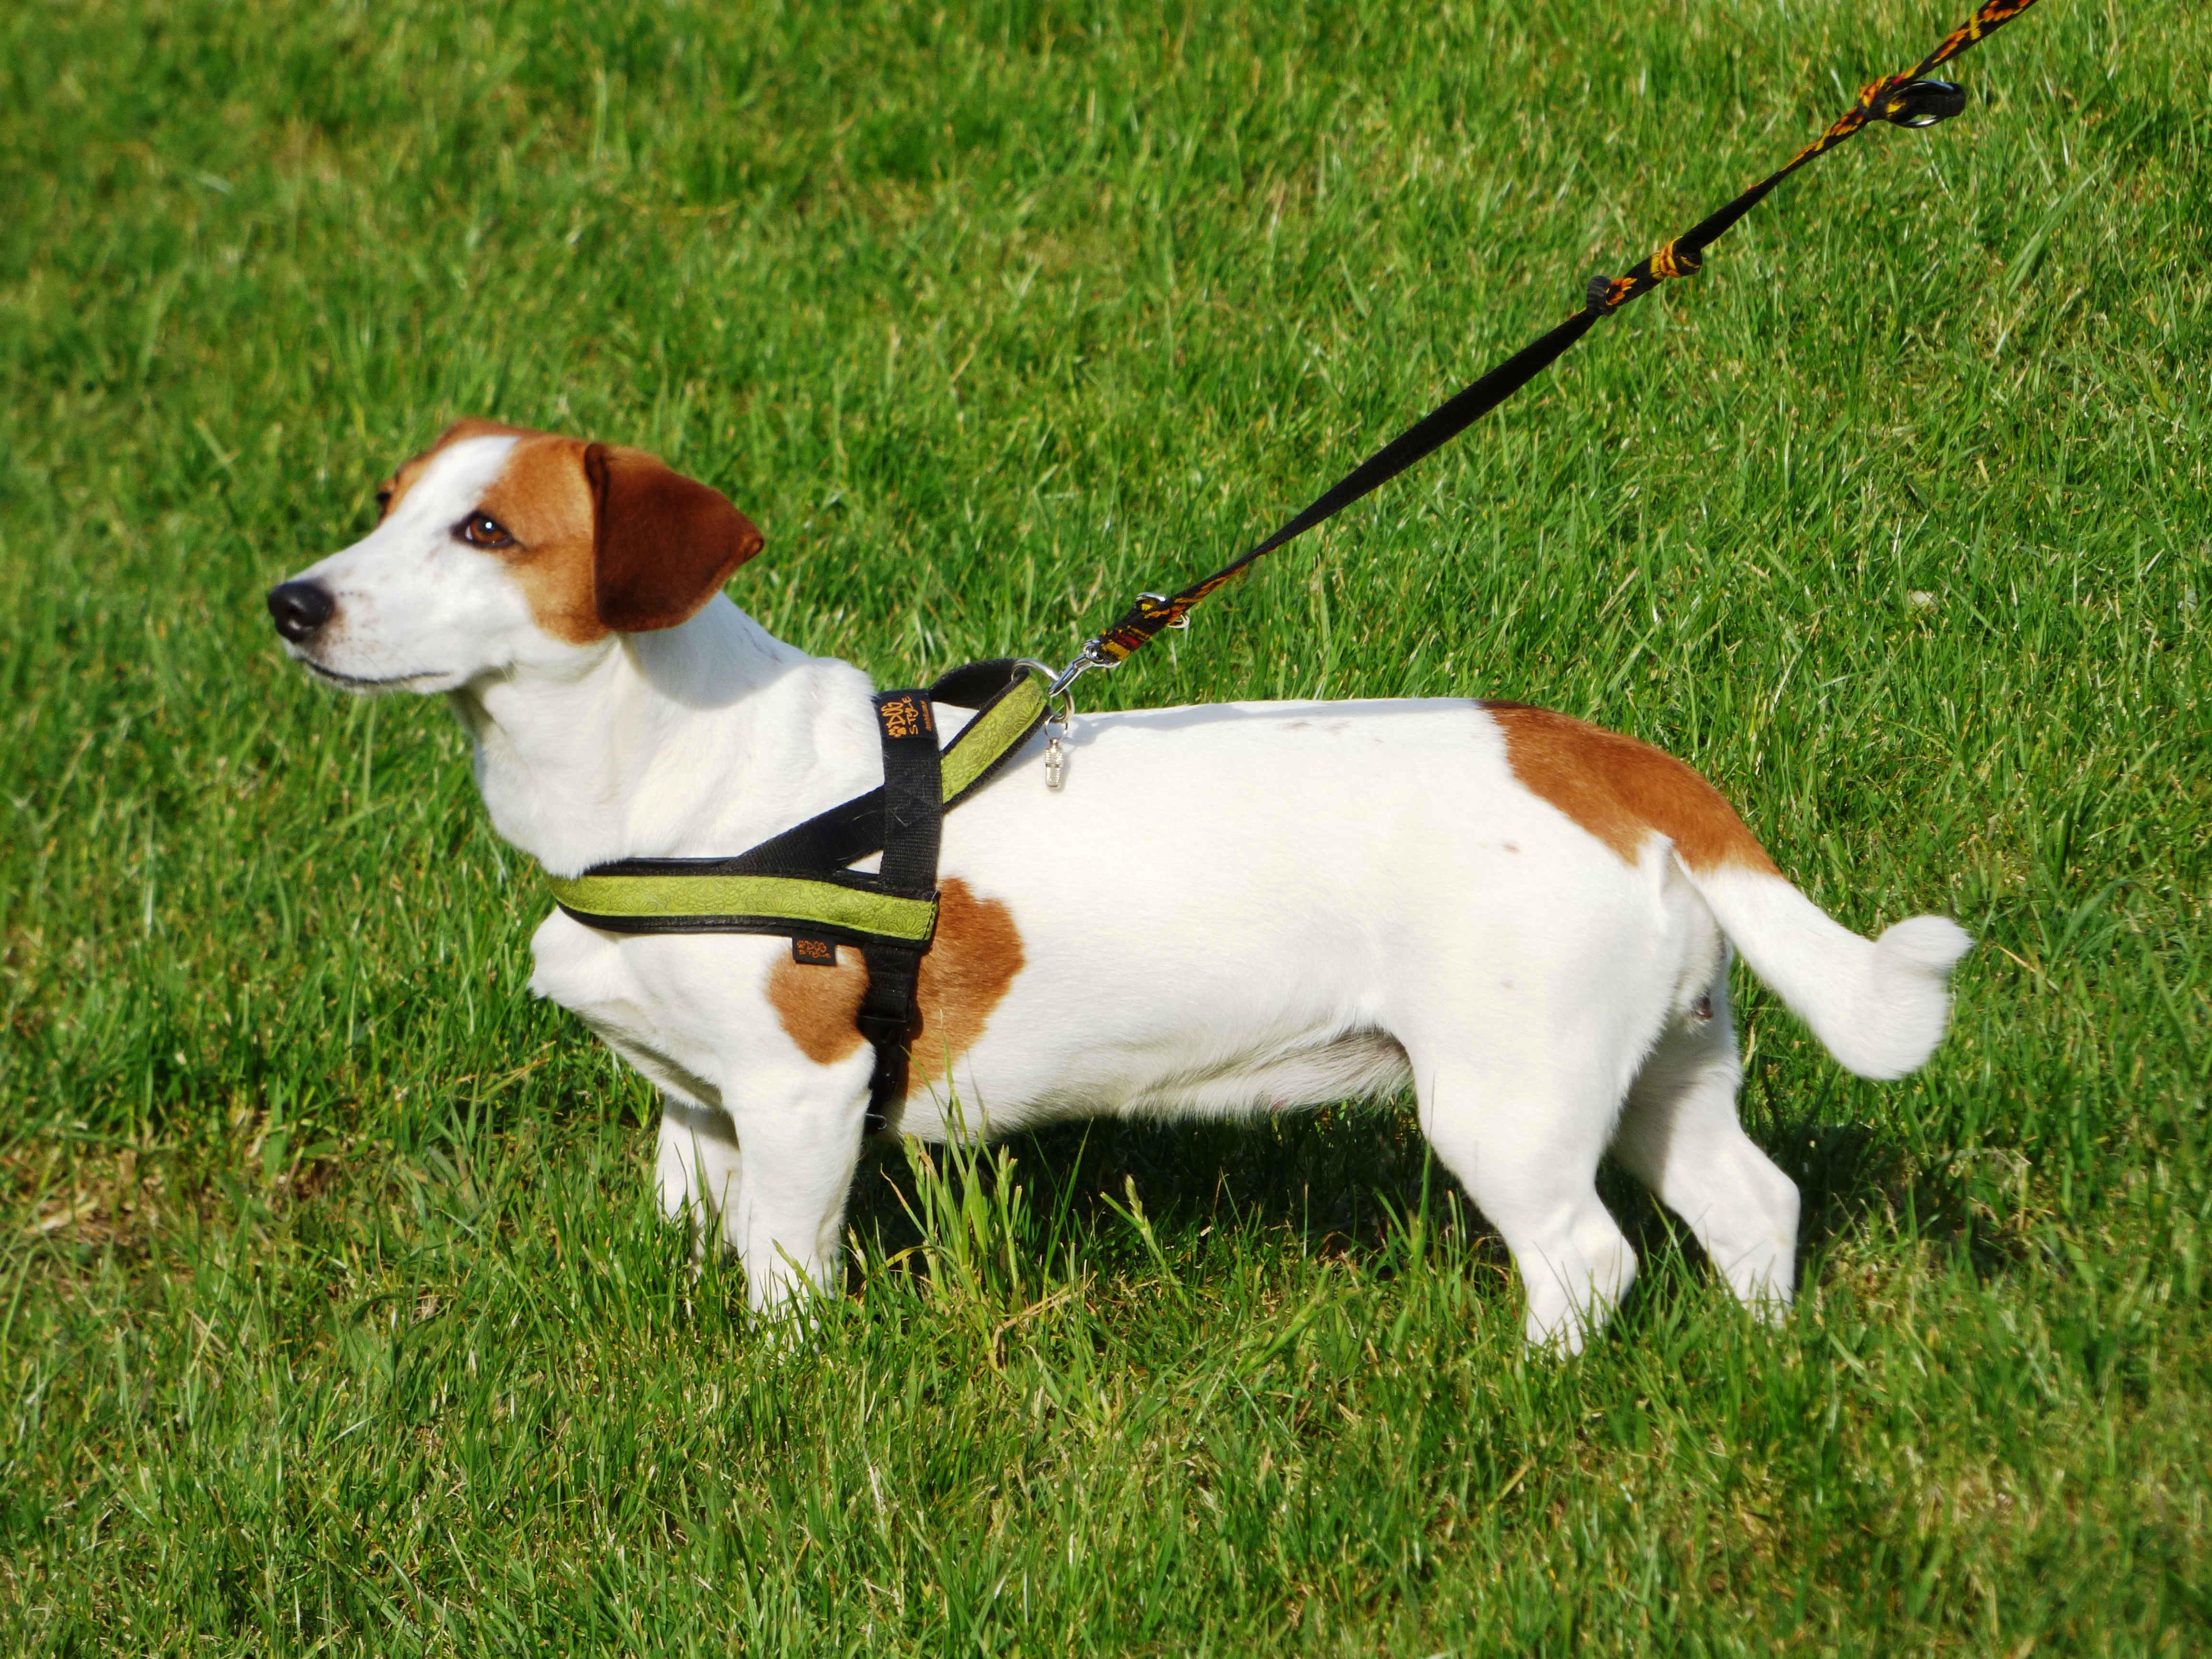
grass, dog, animal, pet, fur, mammal, friend, thoroughbred, snout, happy, tail, animals, leash, vertebrate, harrier, dog breed, terrier, breed, doggy, spacer, a friend of man, parson russell terrier, jack russell terrier, dog like mammal, russell terrier, danish swedish farmdog, american foxhound, english foxhound